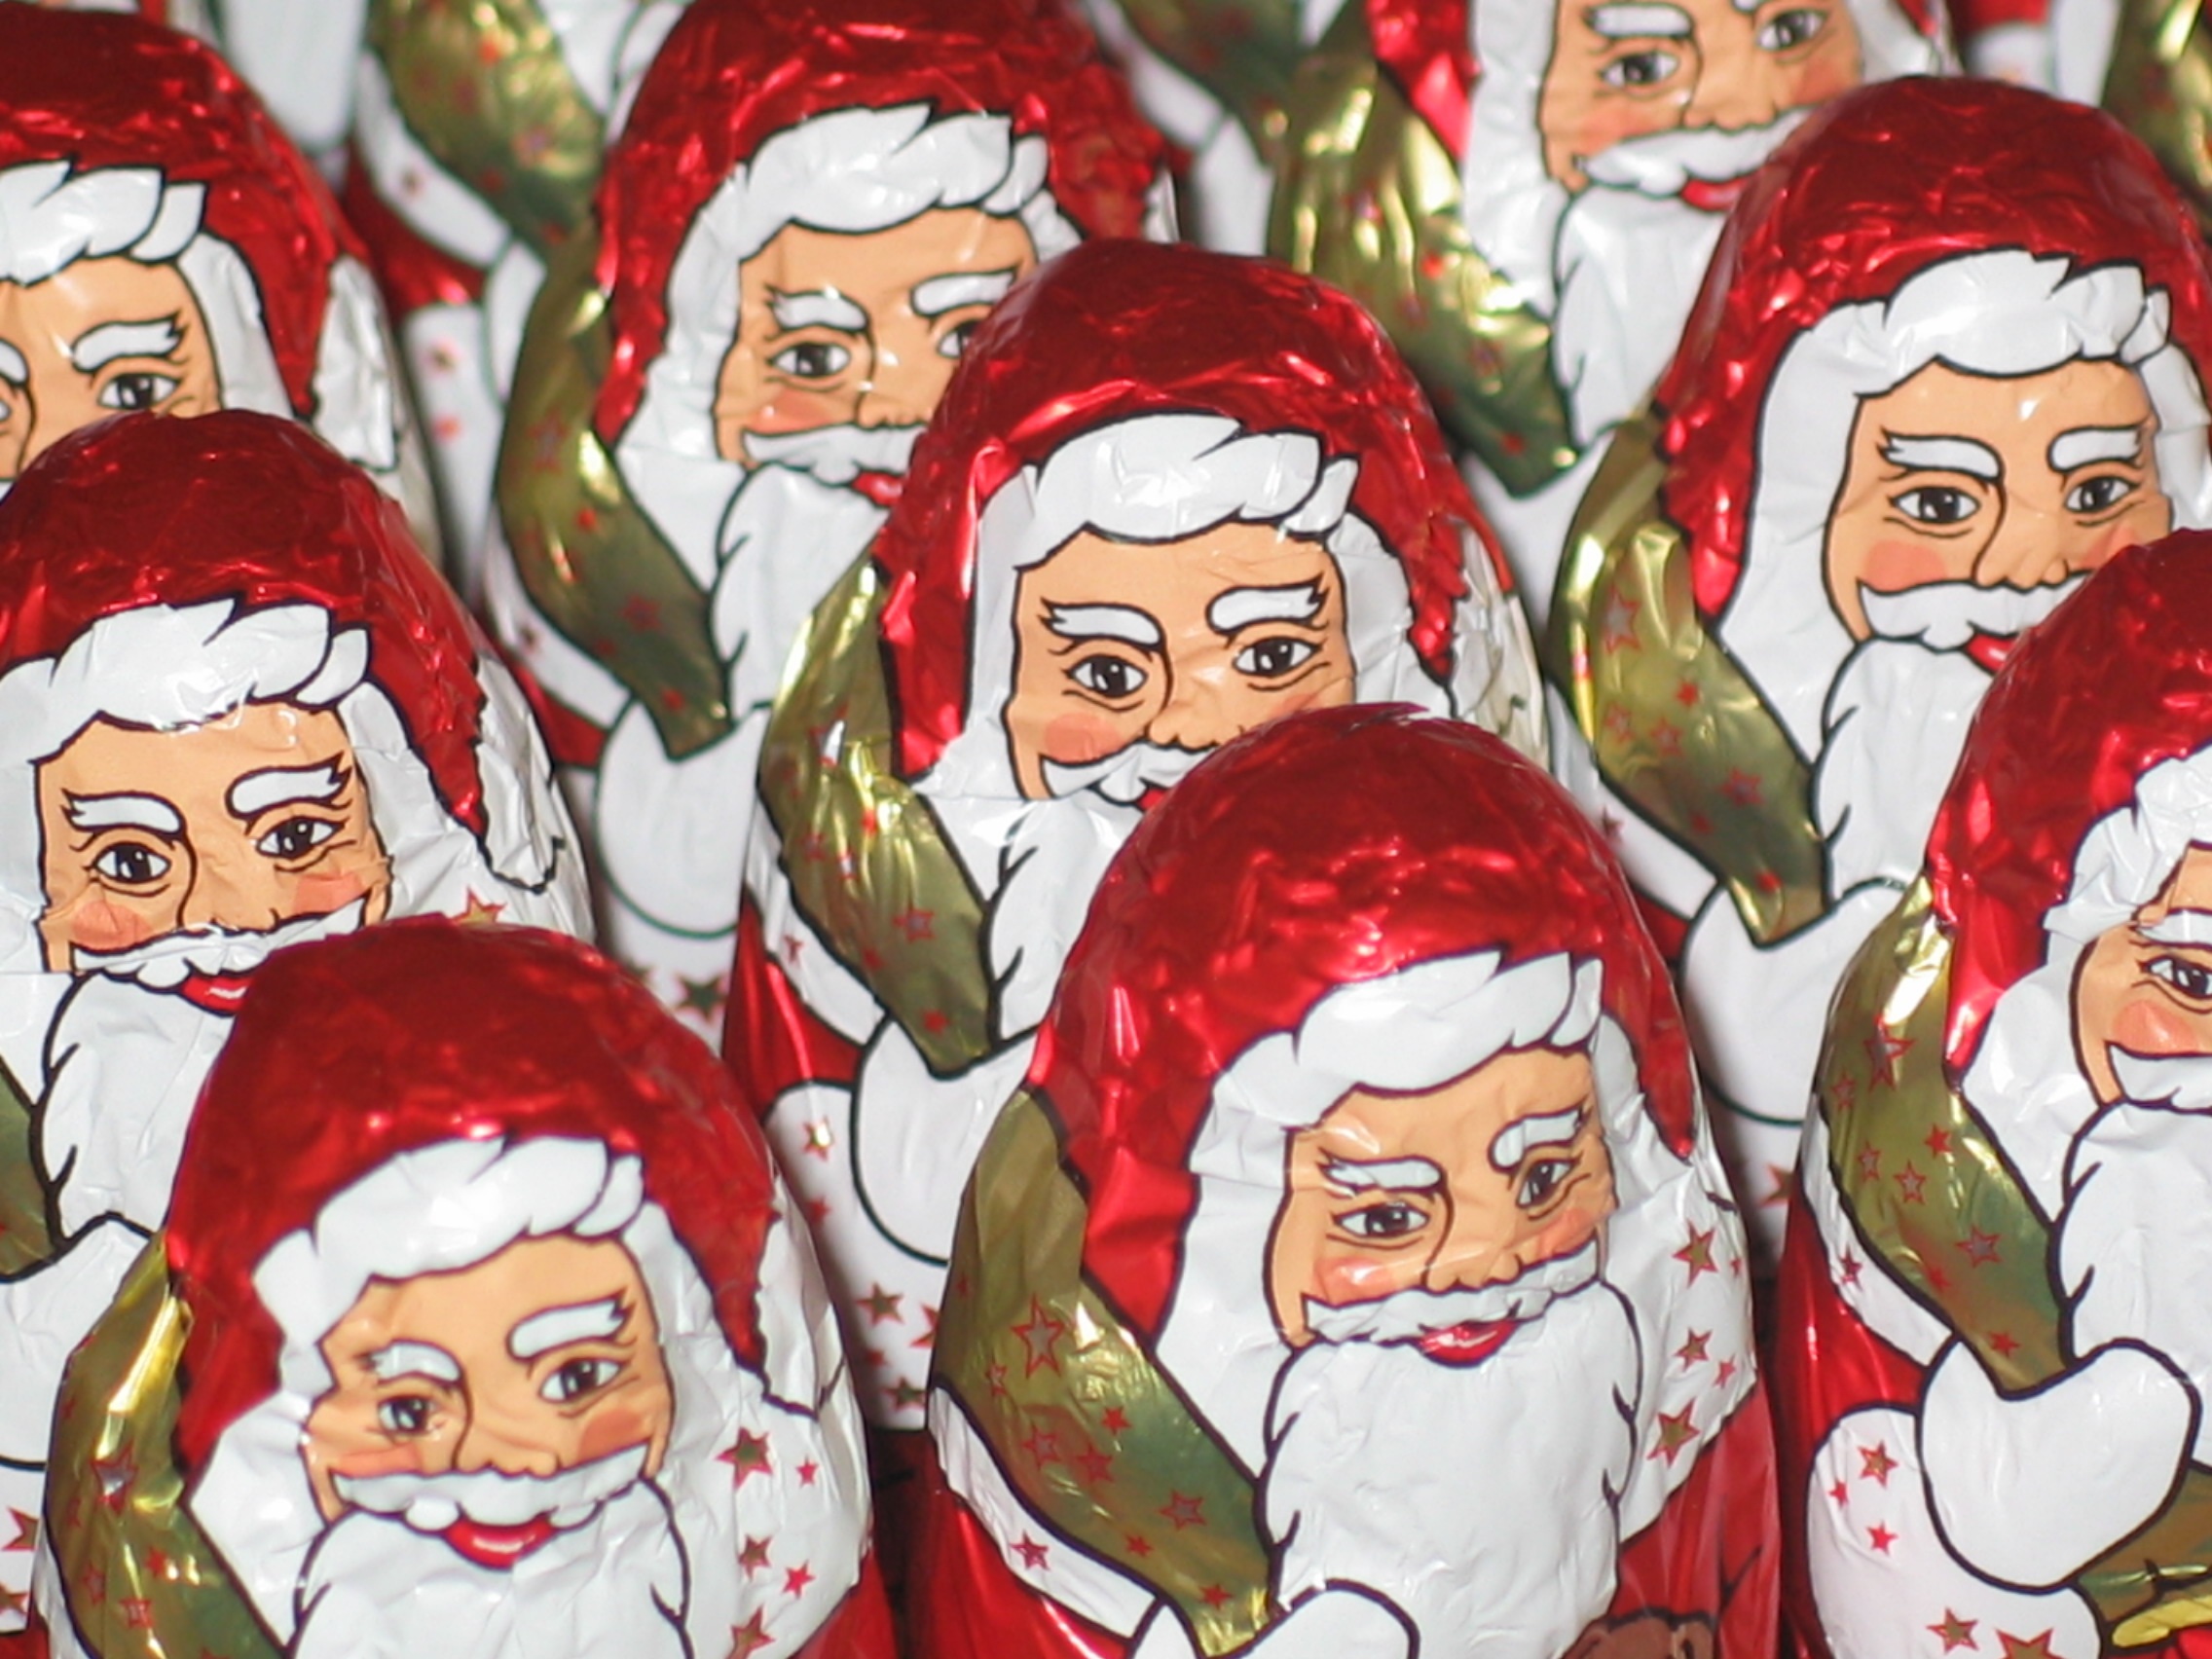
sweet, window, decoration, food, chocolate, christmas, eat, delicious, calories, advent, christmas decoration, christmas time, cocoa, father christmas, figure, illustration, sugar, nutrition, candy, anime, comics, santa claus, nicholas, benefit from, males, cartoon, confectionery, merry christmas, delicacy, nibble, unhealthy, calorie bomb, fictional character, chocolate santa claus, christmas plate, chocolate man, holk rper, s ssichkeit